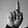
ASL letter: D